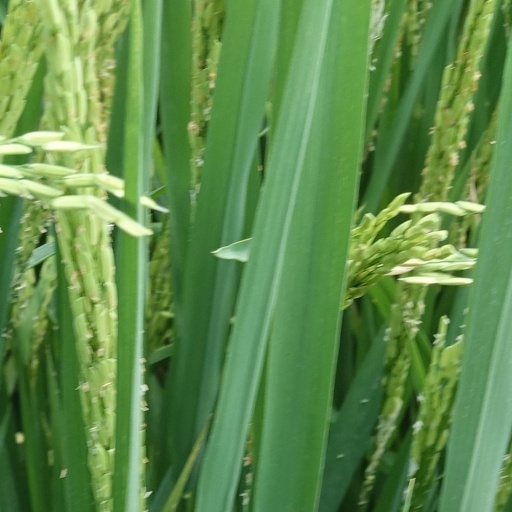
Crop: rice